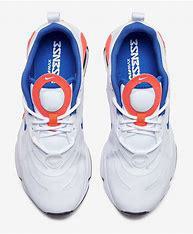
Brand: Nike
Model: Air Max Exosense